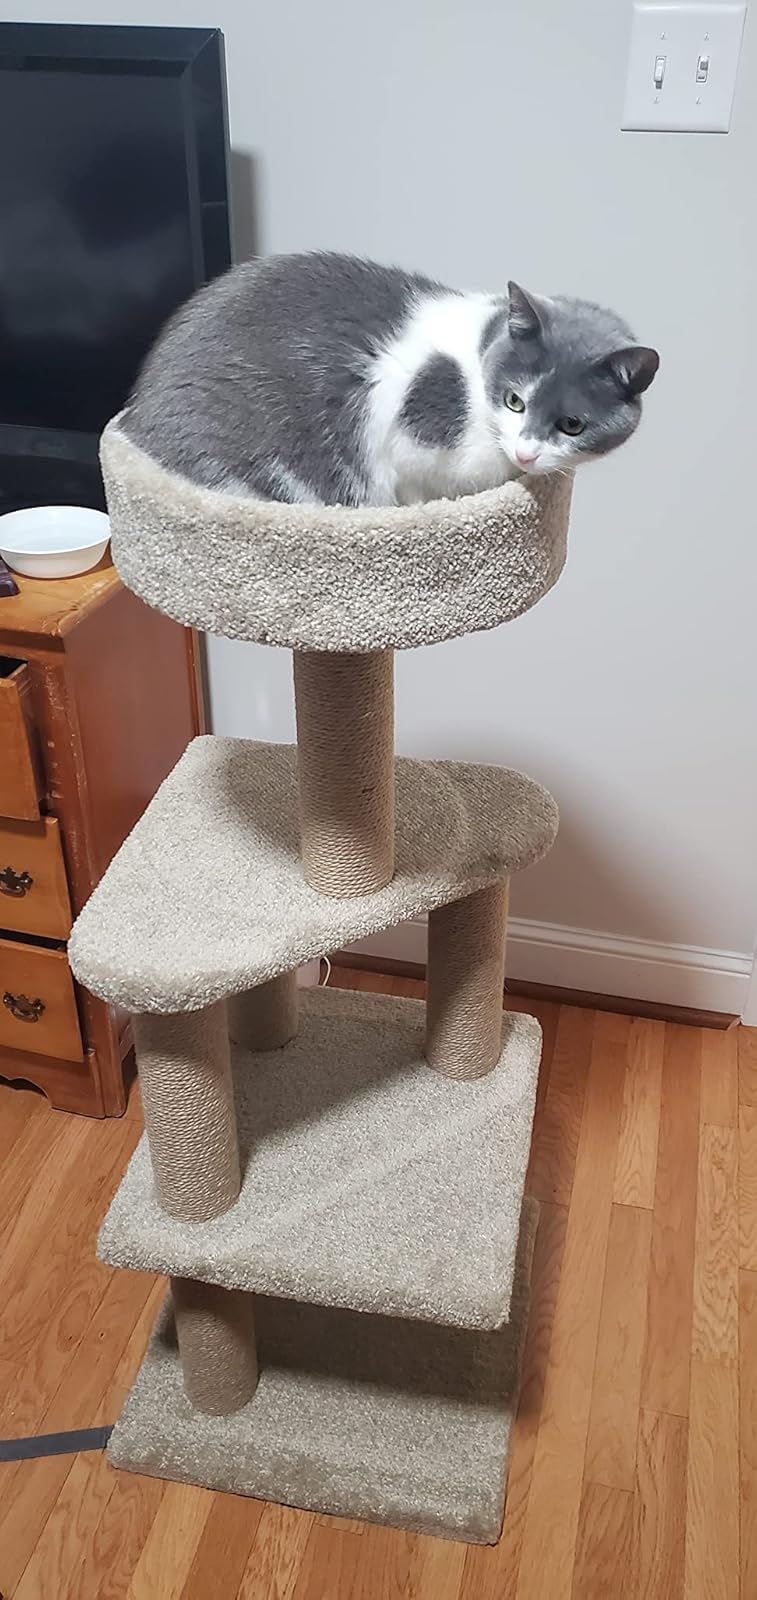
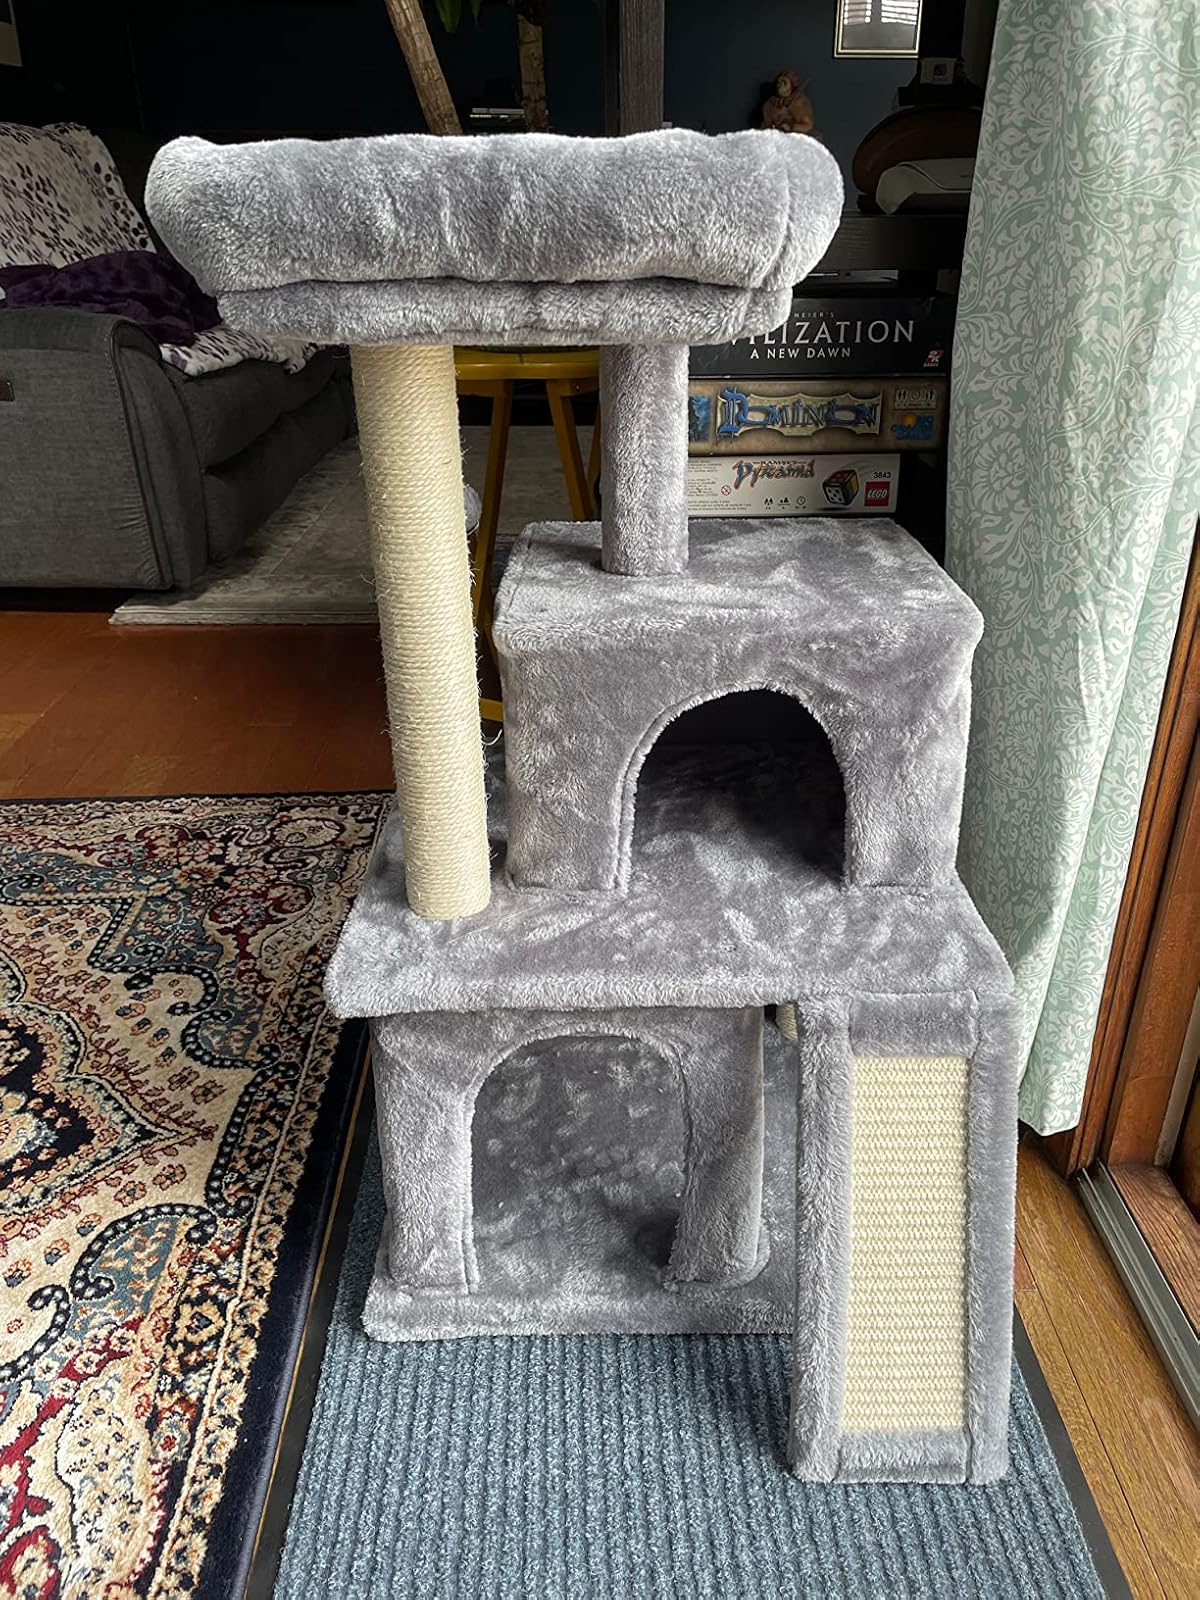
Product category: items_cat tree
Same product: no